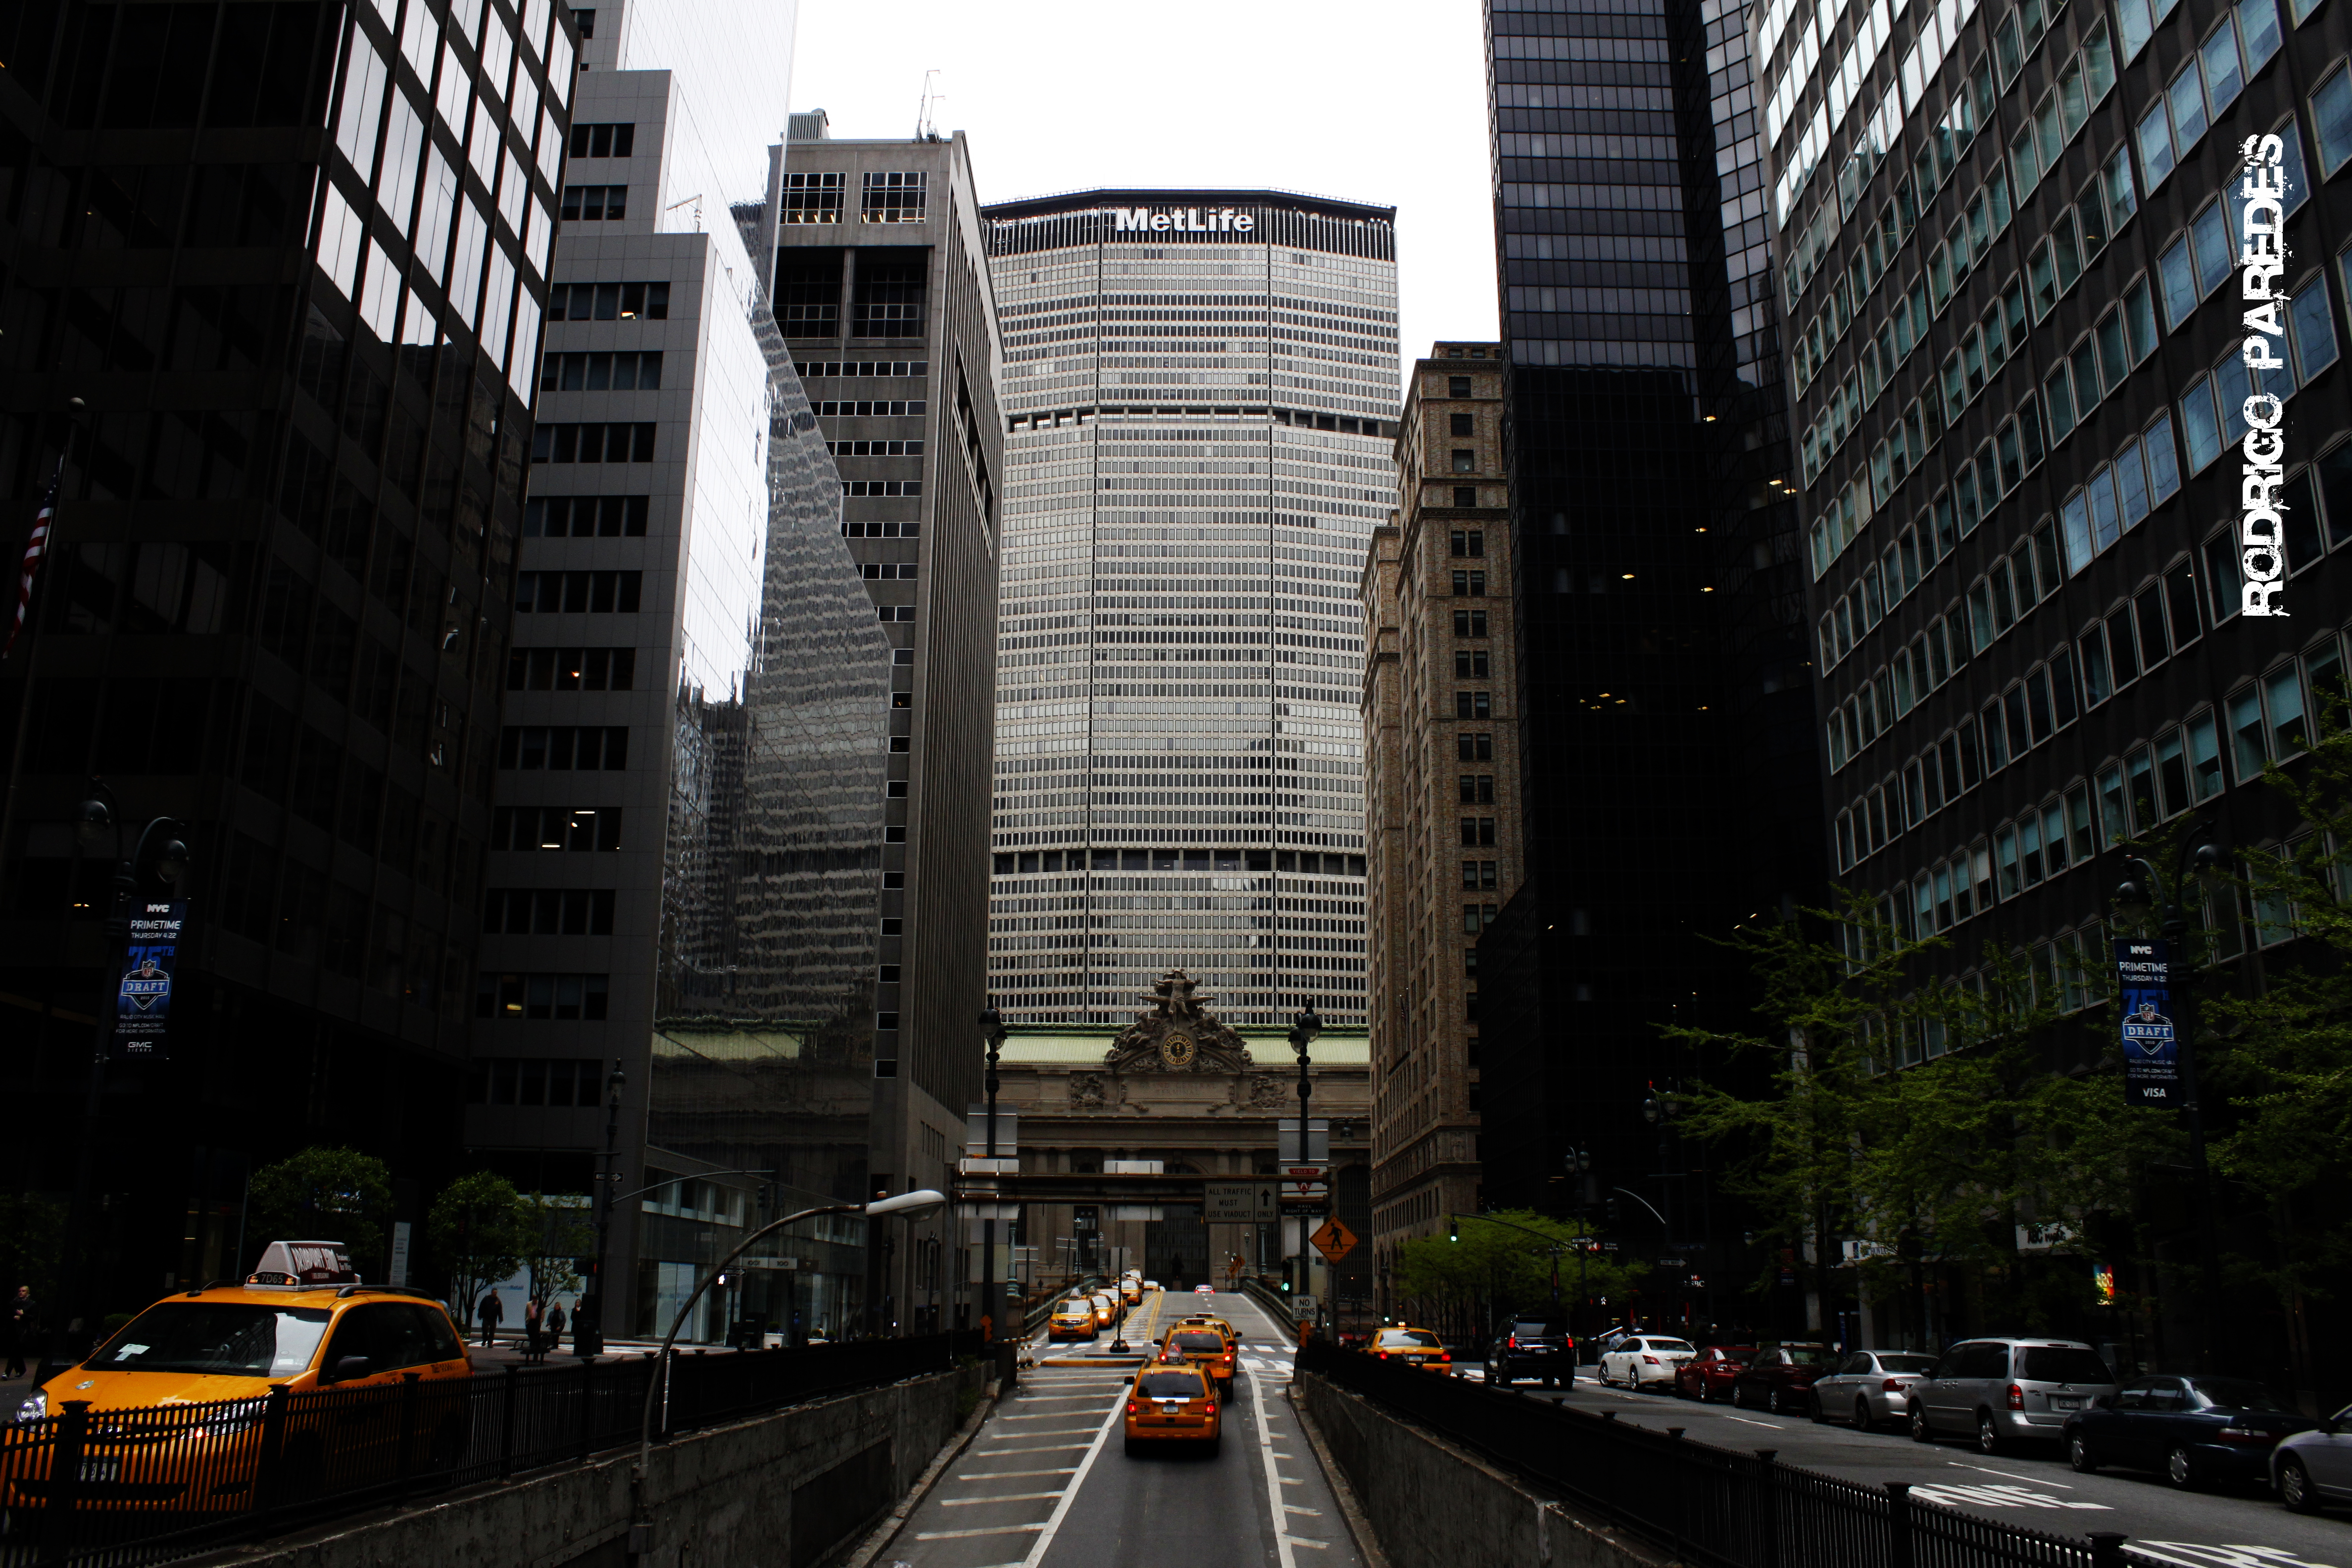
architecture, road, skyline, street, night, city, skyscraper, cityscape, downtown, evening, canon, usa, landmark, lane, tower block, public transport, newyork, infrastructure, newyorkcity, new, york, metropolis, rodrigoparedes, urban area, human settlement, metropolitan area